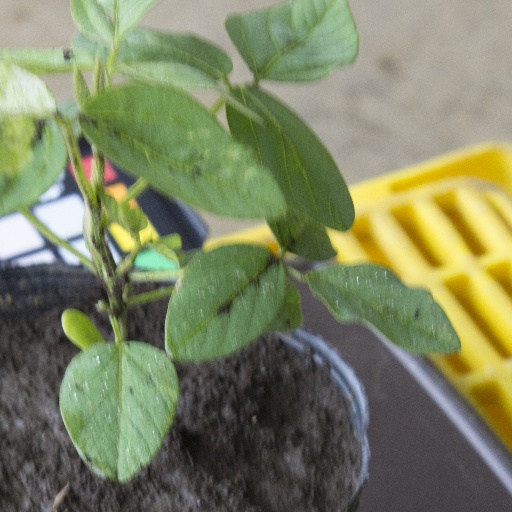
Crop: soybean